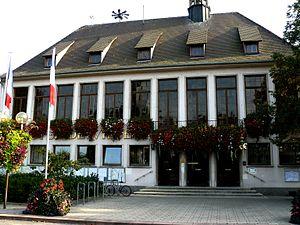
Hôtel de ville de Rhinau
Rhinau est une commune française située dans le département du Bas-Rhin, en Alsace, en région Grand Est.